Parmesan knife

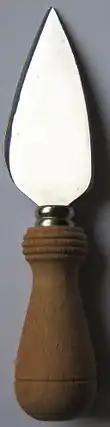
A grana knife

The Parmesan knife or grana knife, known in Italian as , is a knife with a teardrop-shaped blade and a round wooden handle, used to break hard cheeses such as Parmesan and grana into shards. Bigger knives with a flat handle that can be hammered are used to cut open the cheese wheels, the crusts of which are rather hard.